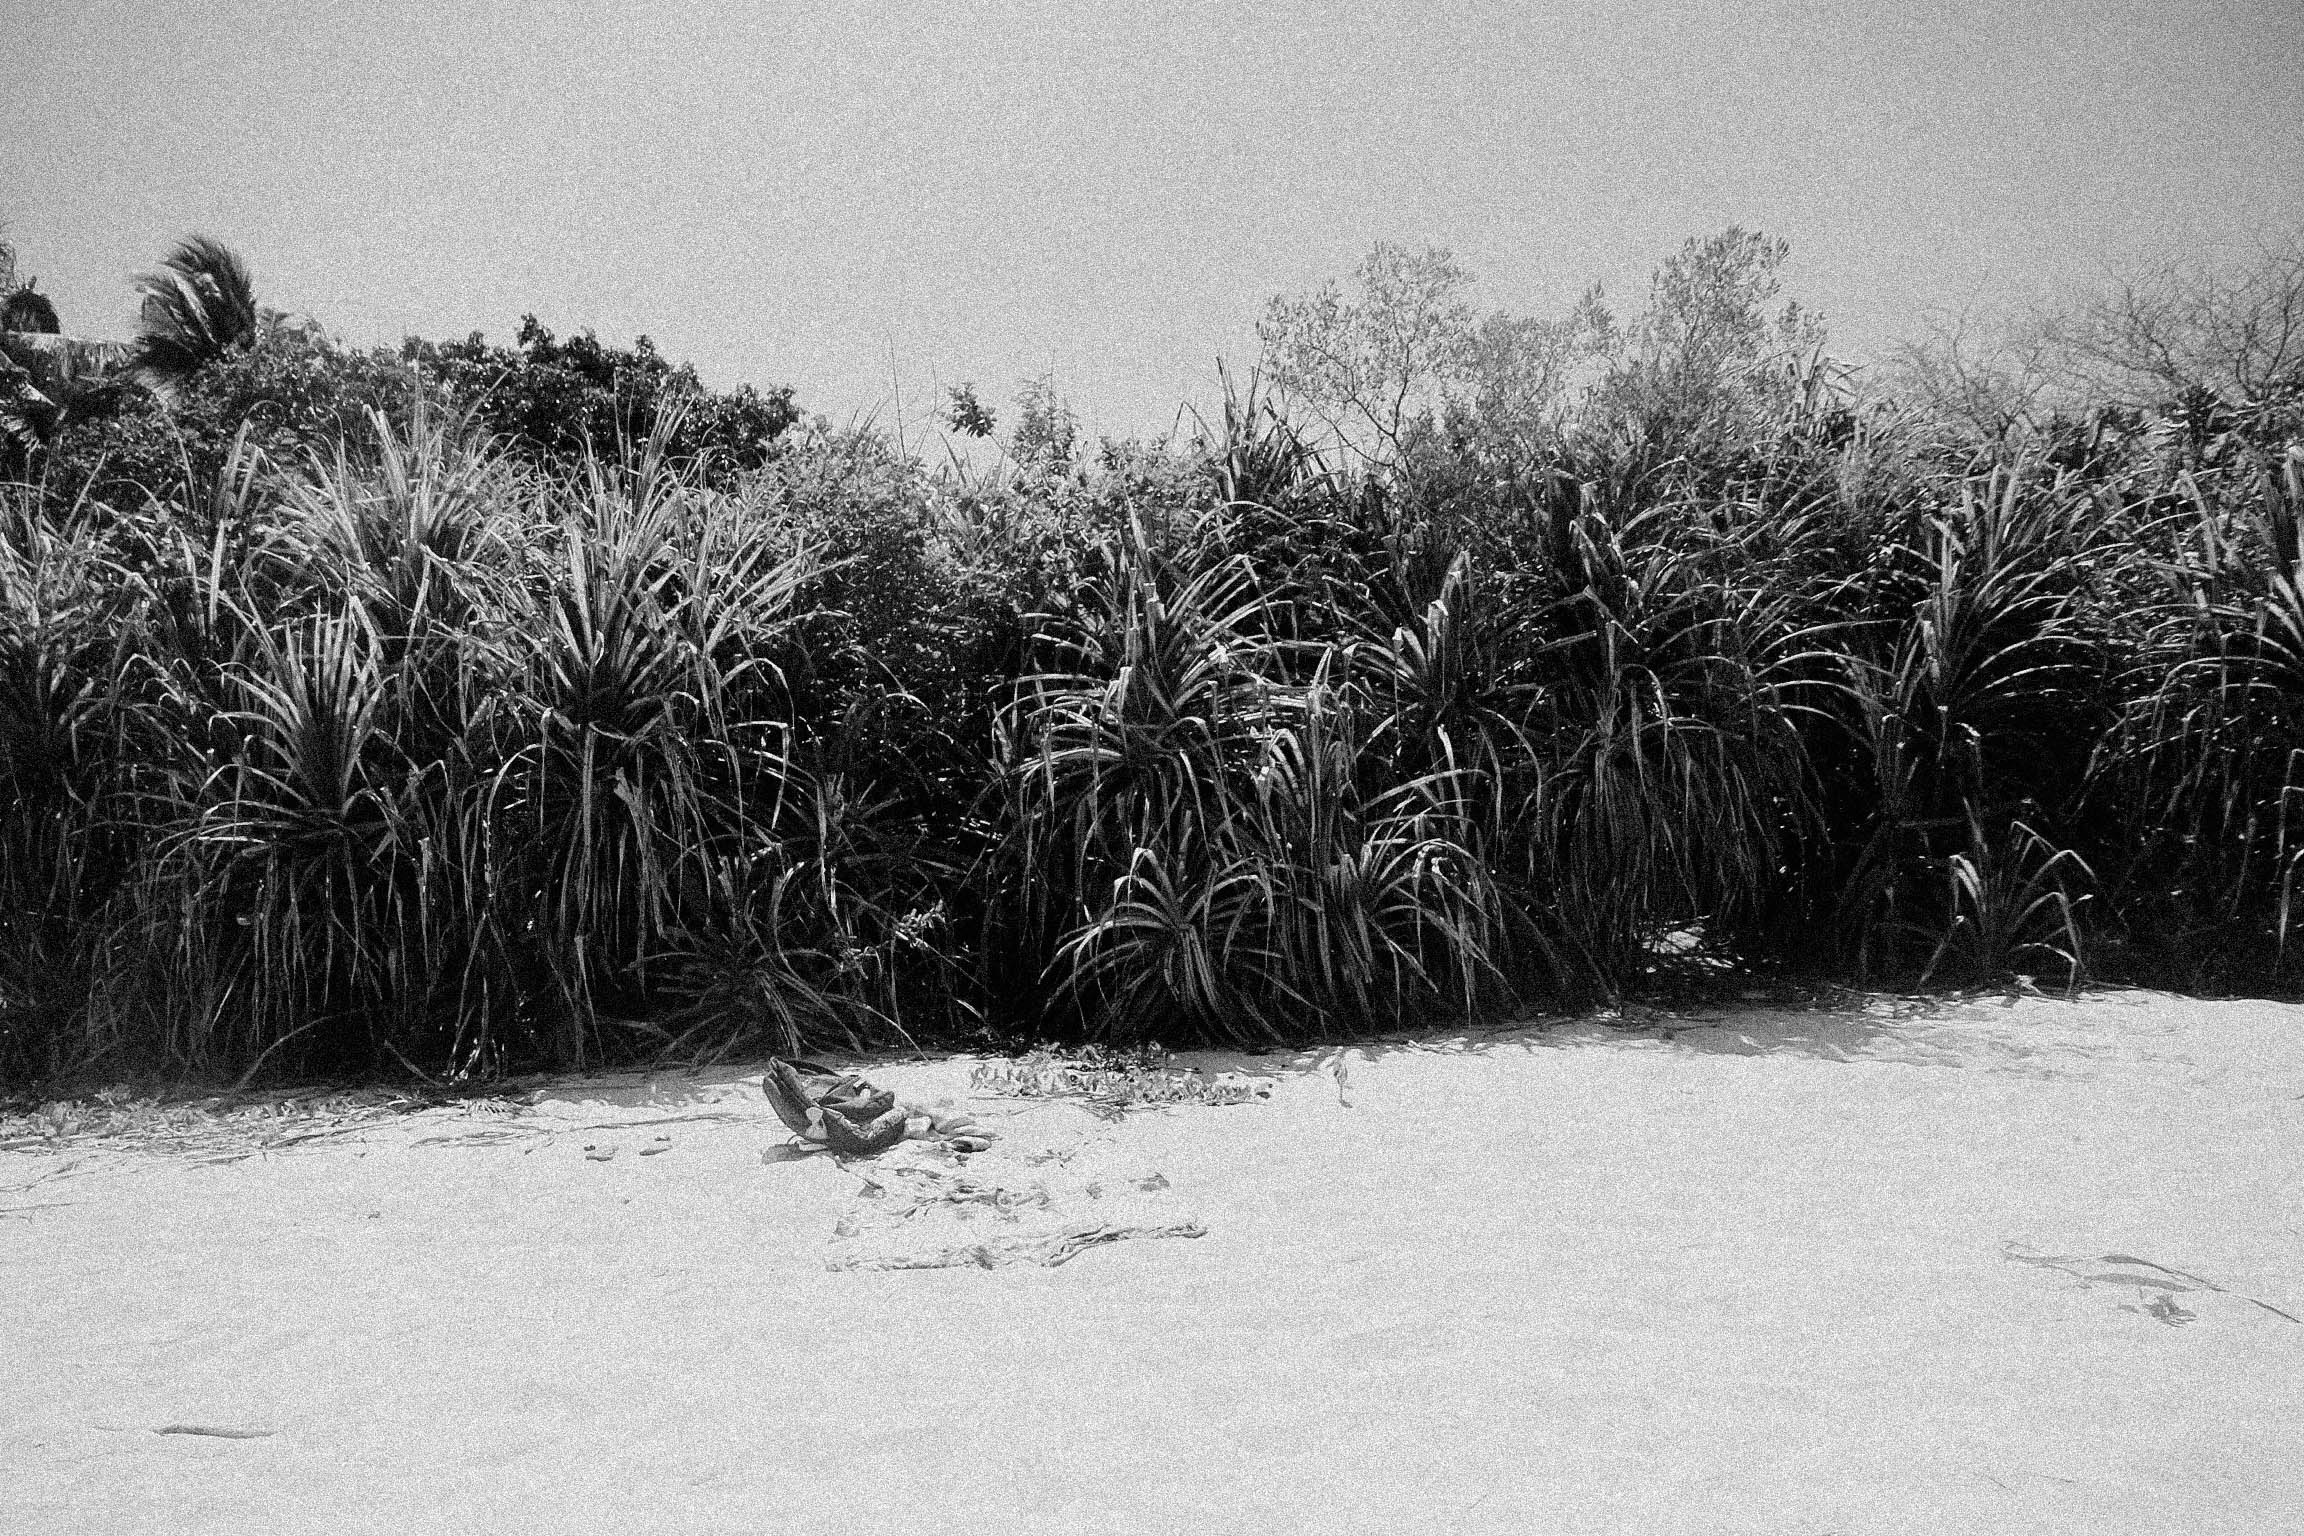
tree, nature, grass, branch, snow, winter, black and white, plant, weather, monochrome, season, habitat, rural area, monochrome photography, atmospheric phenomenon, woody plant, arecales